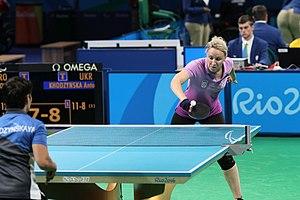
Sandra Paovic aux Jeux paralympiques d'été de 2016.
Sandra Paović née le 15 avril 1983 à Vukovar, est une joueuse de tennis de table croate.